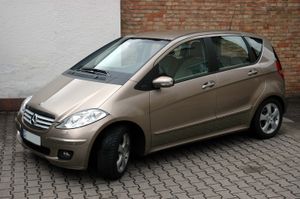
Mercedes-Benz A-klasse
Mercedes-Benz A-klassen er den mindste modelserie fra den tyske bilfabrikant Mercedes-Benz. Den første generation kom på markedet i 1997, og de følgende generationer kom i 2004 og 2012.